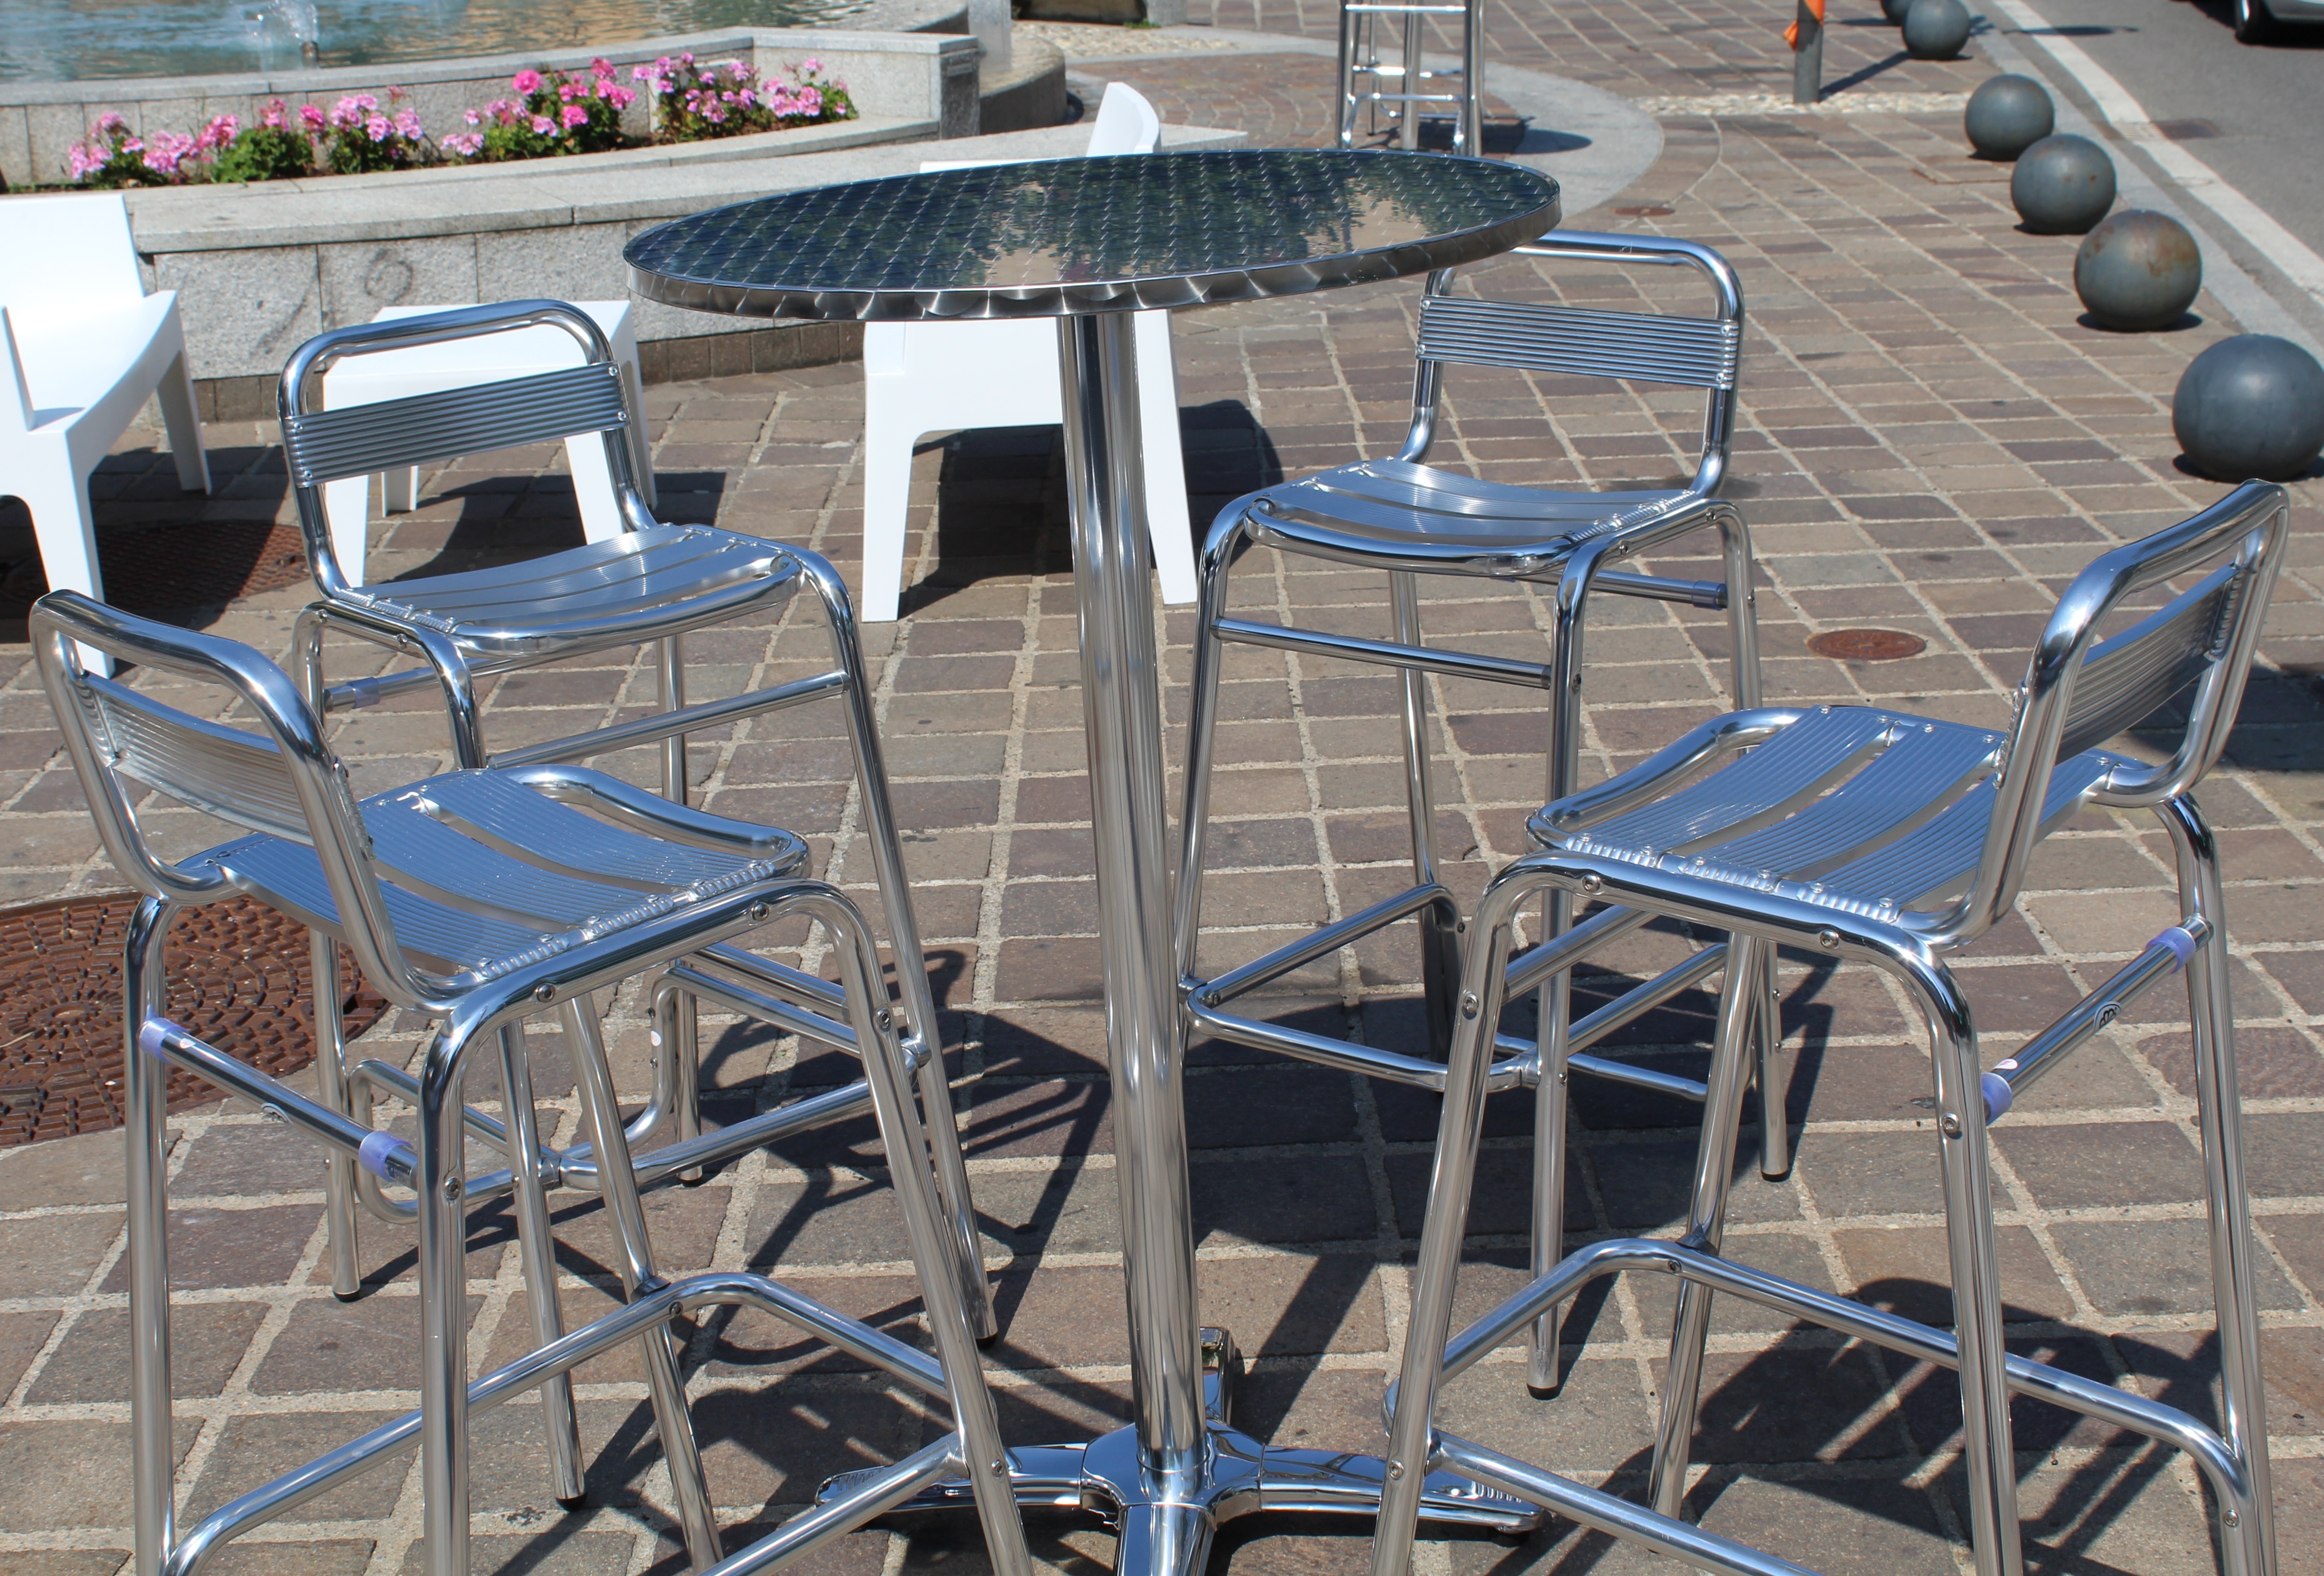
table, coffee, bar, meal, furniture, room, coffee table, outdoors, chairs, relaxation, tables, piazza